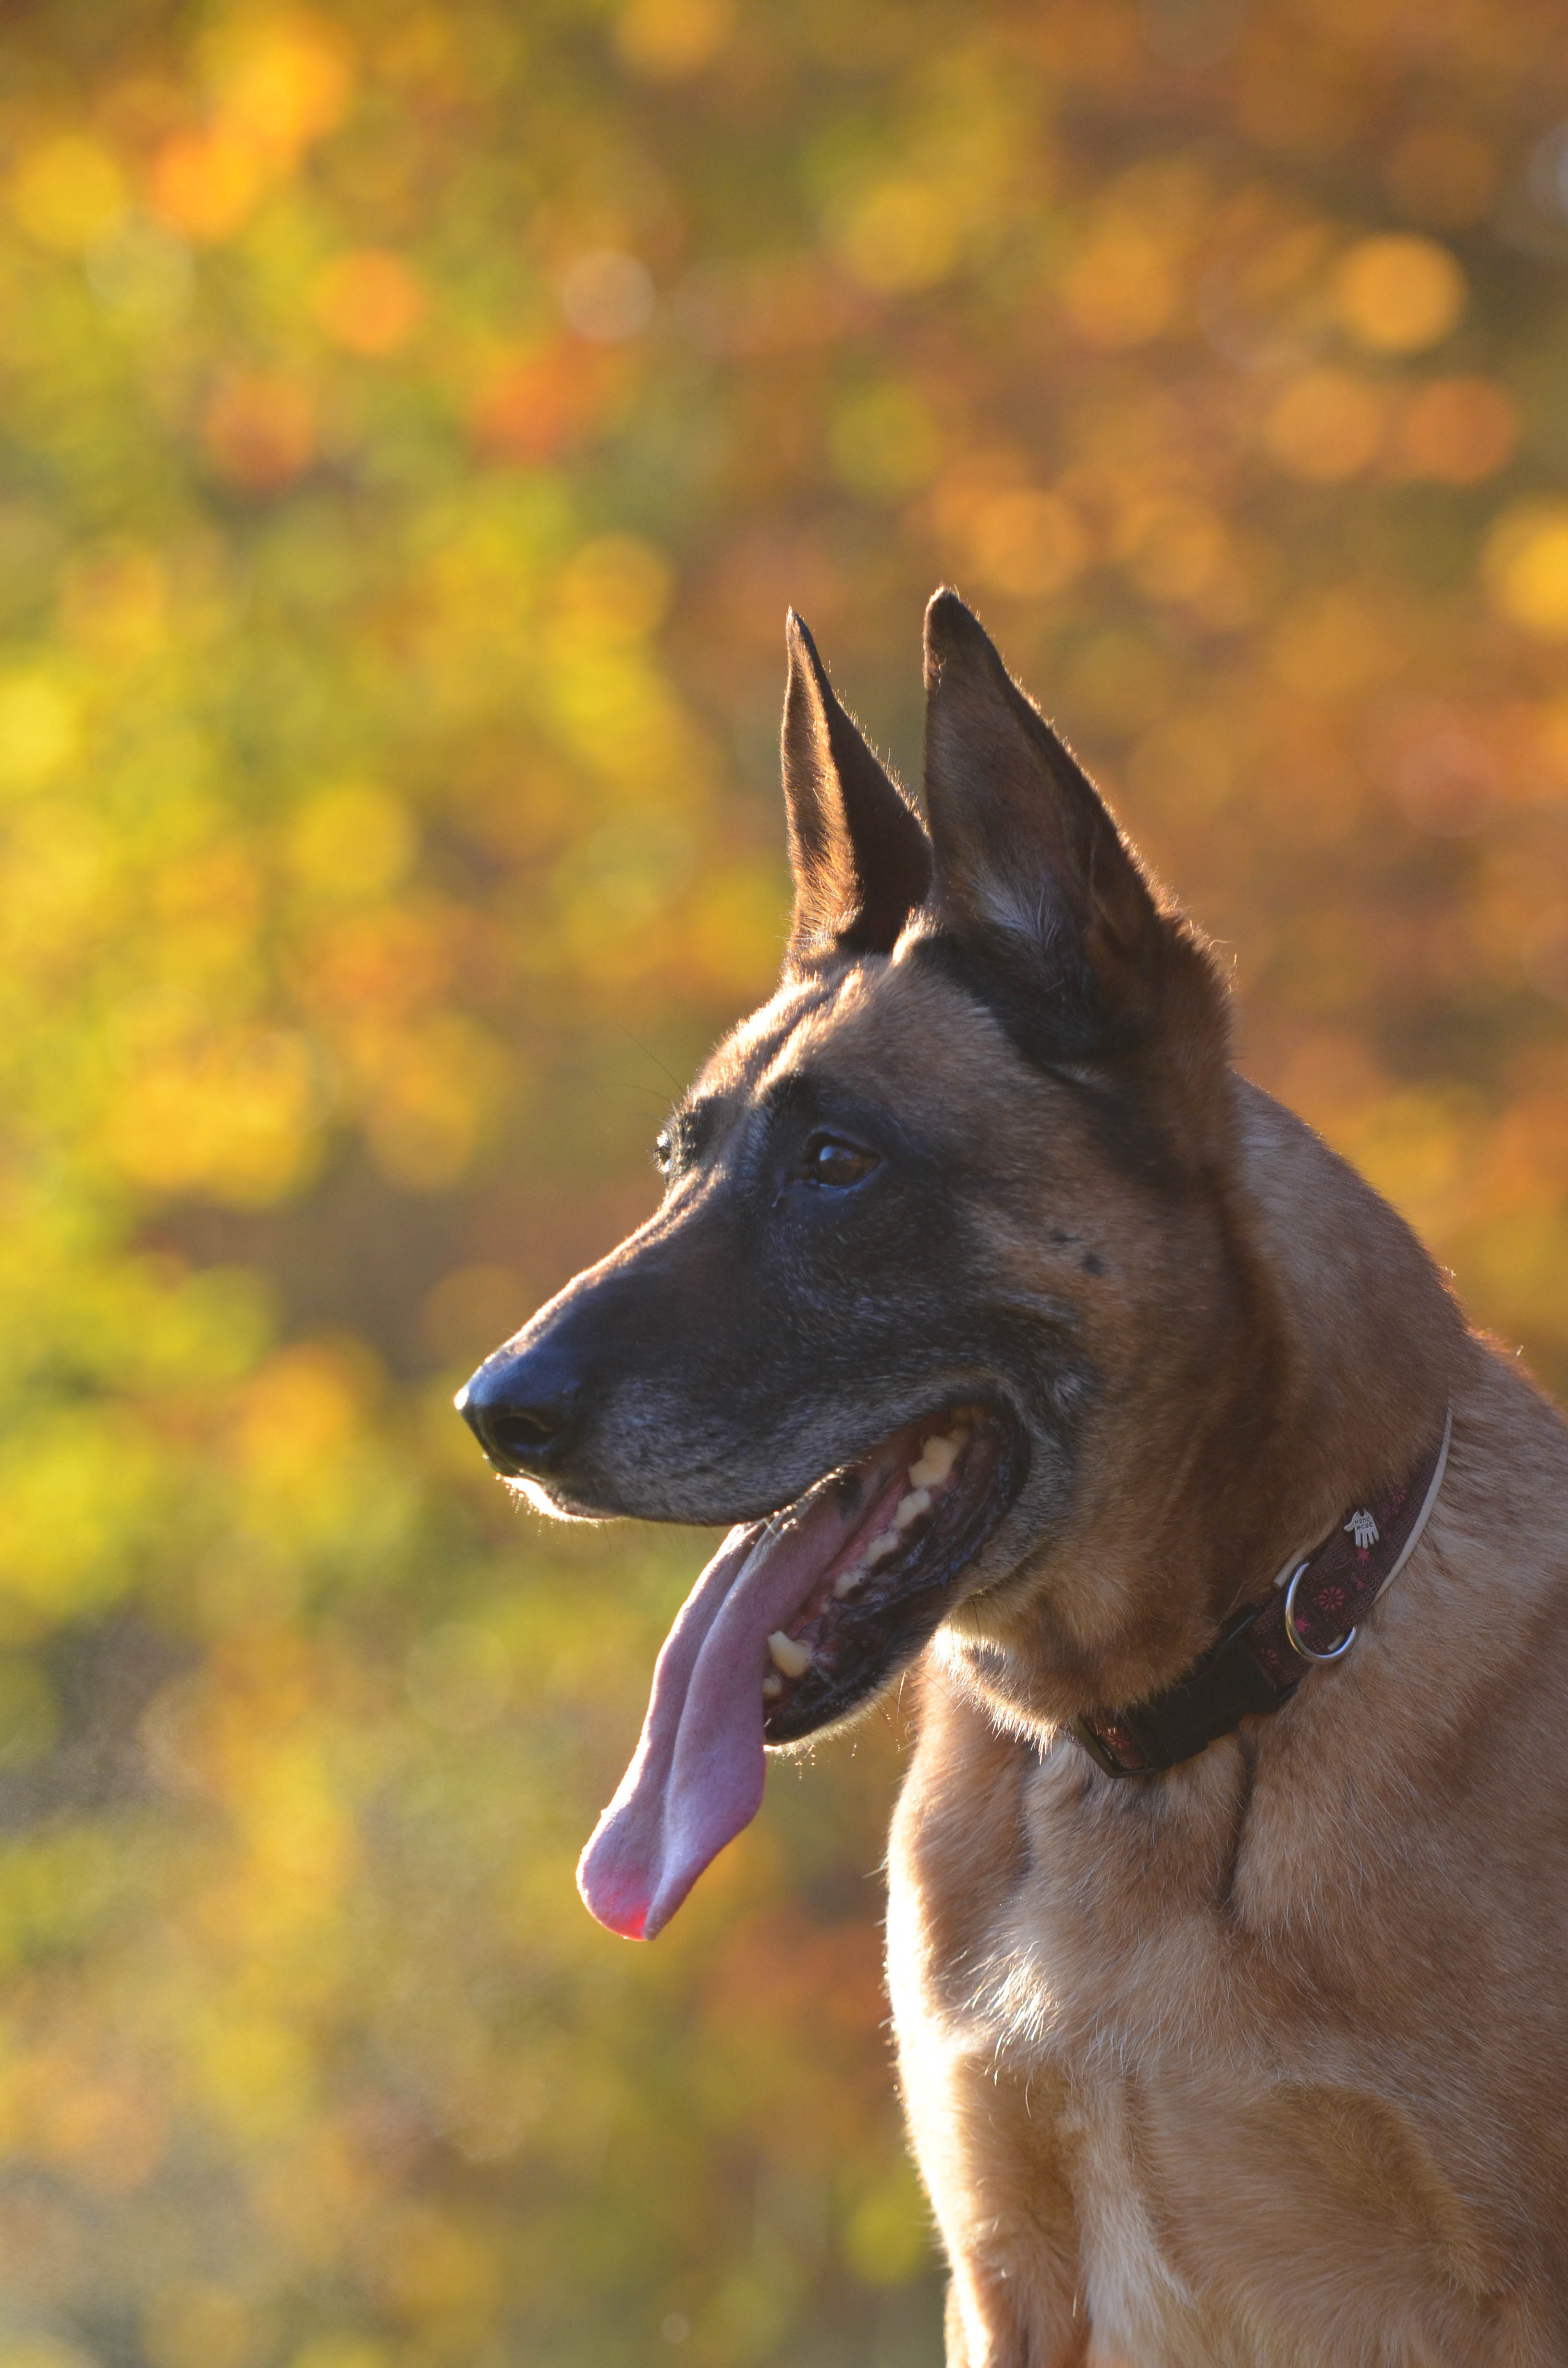
nature, forest, dog, autumn, mammal, leaves, vertebrate, dog breed, malinois, belgian shepherd malinois, dog like mammal, animal sports